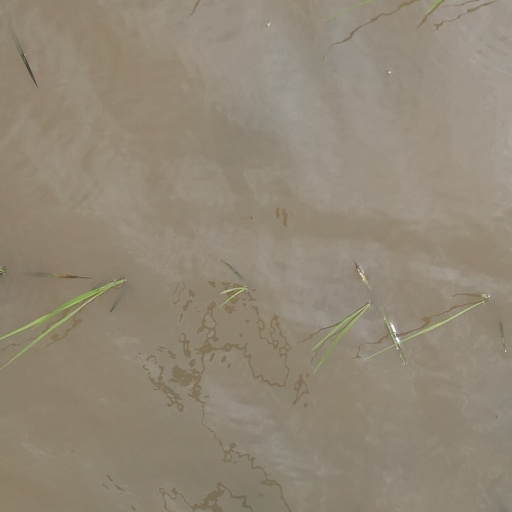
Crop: rice